History of Poland during the Jagiellonian dynasty

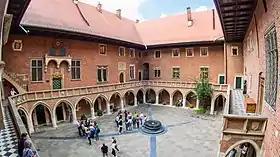
The University of Kraków – "Collegium Maius" courtyard

Lithuania was increasingly threatened by the growing power of the Grand Duchy of Moscow in the 15th and 16th centuries. Moscow indeed took over many of Lithuania's eastern possessions in military campaigns of 1471, 1492, and 1500. Grand Duke Alexander of Lithuania was elected King of Poland in 1501, after the death of John Albert. In 1506, he was succeeded by Sigismund I the Old ("Zygmunt I Stary") in both Poland and Lithuania as political realities were drawing the two states closer together. Prior to his accession to the Polish throne, Sigismund had been a Duke of Silesia by the authority of his brother Vladislas II of Bohemia, but like other Jagiellon rulers before him, he did not pursue the claim of the Polish Crown to Silesia.